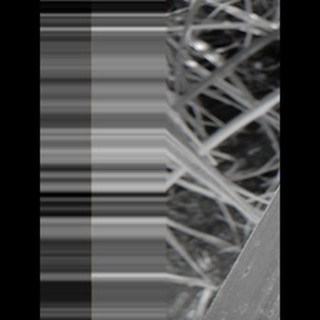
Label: sugarcane_rust